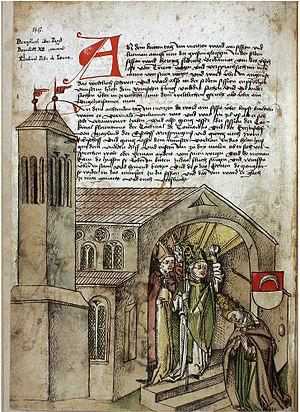
Benoît XIII Déposition par le concile de Constance, Rosengartenmuseum